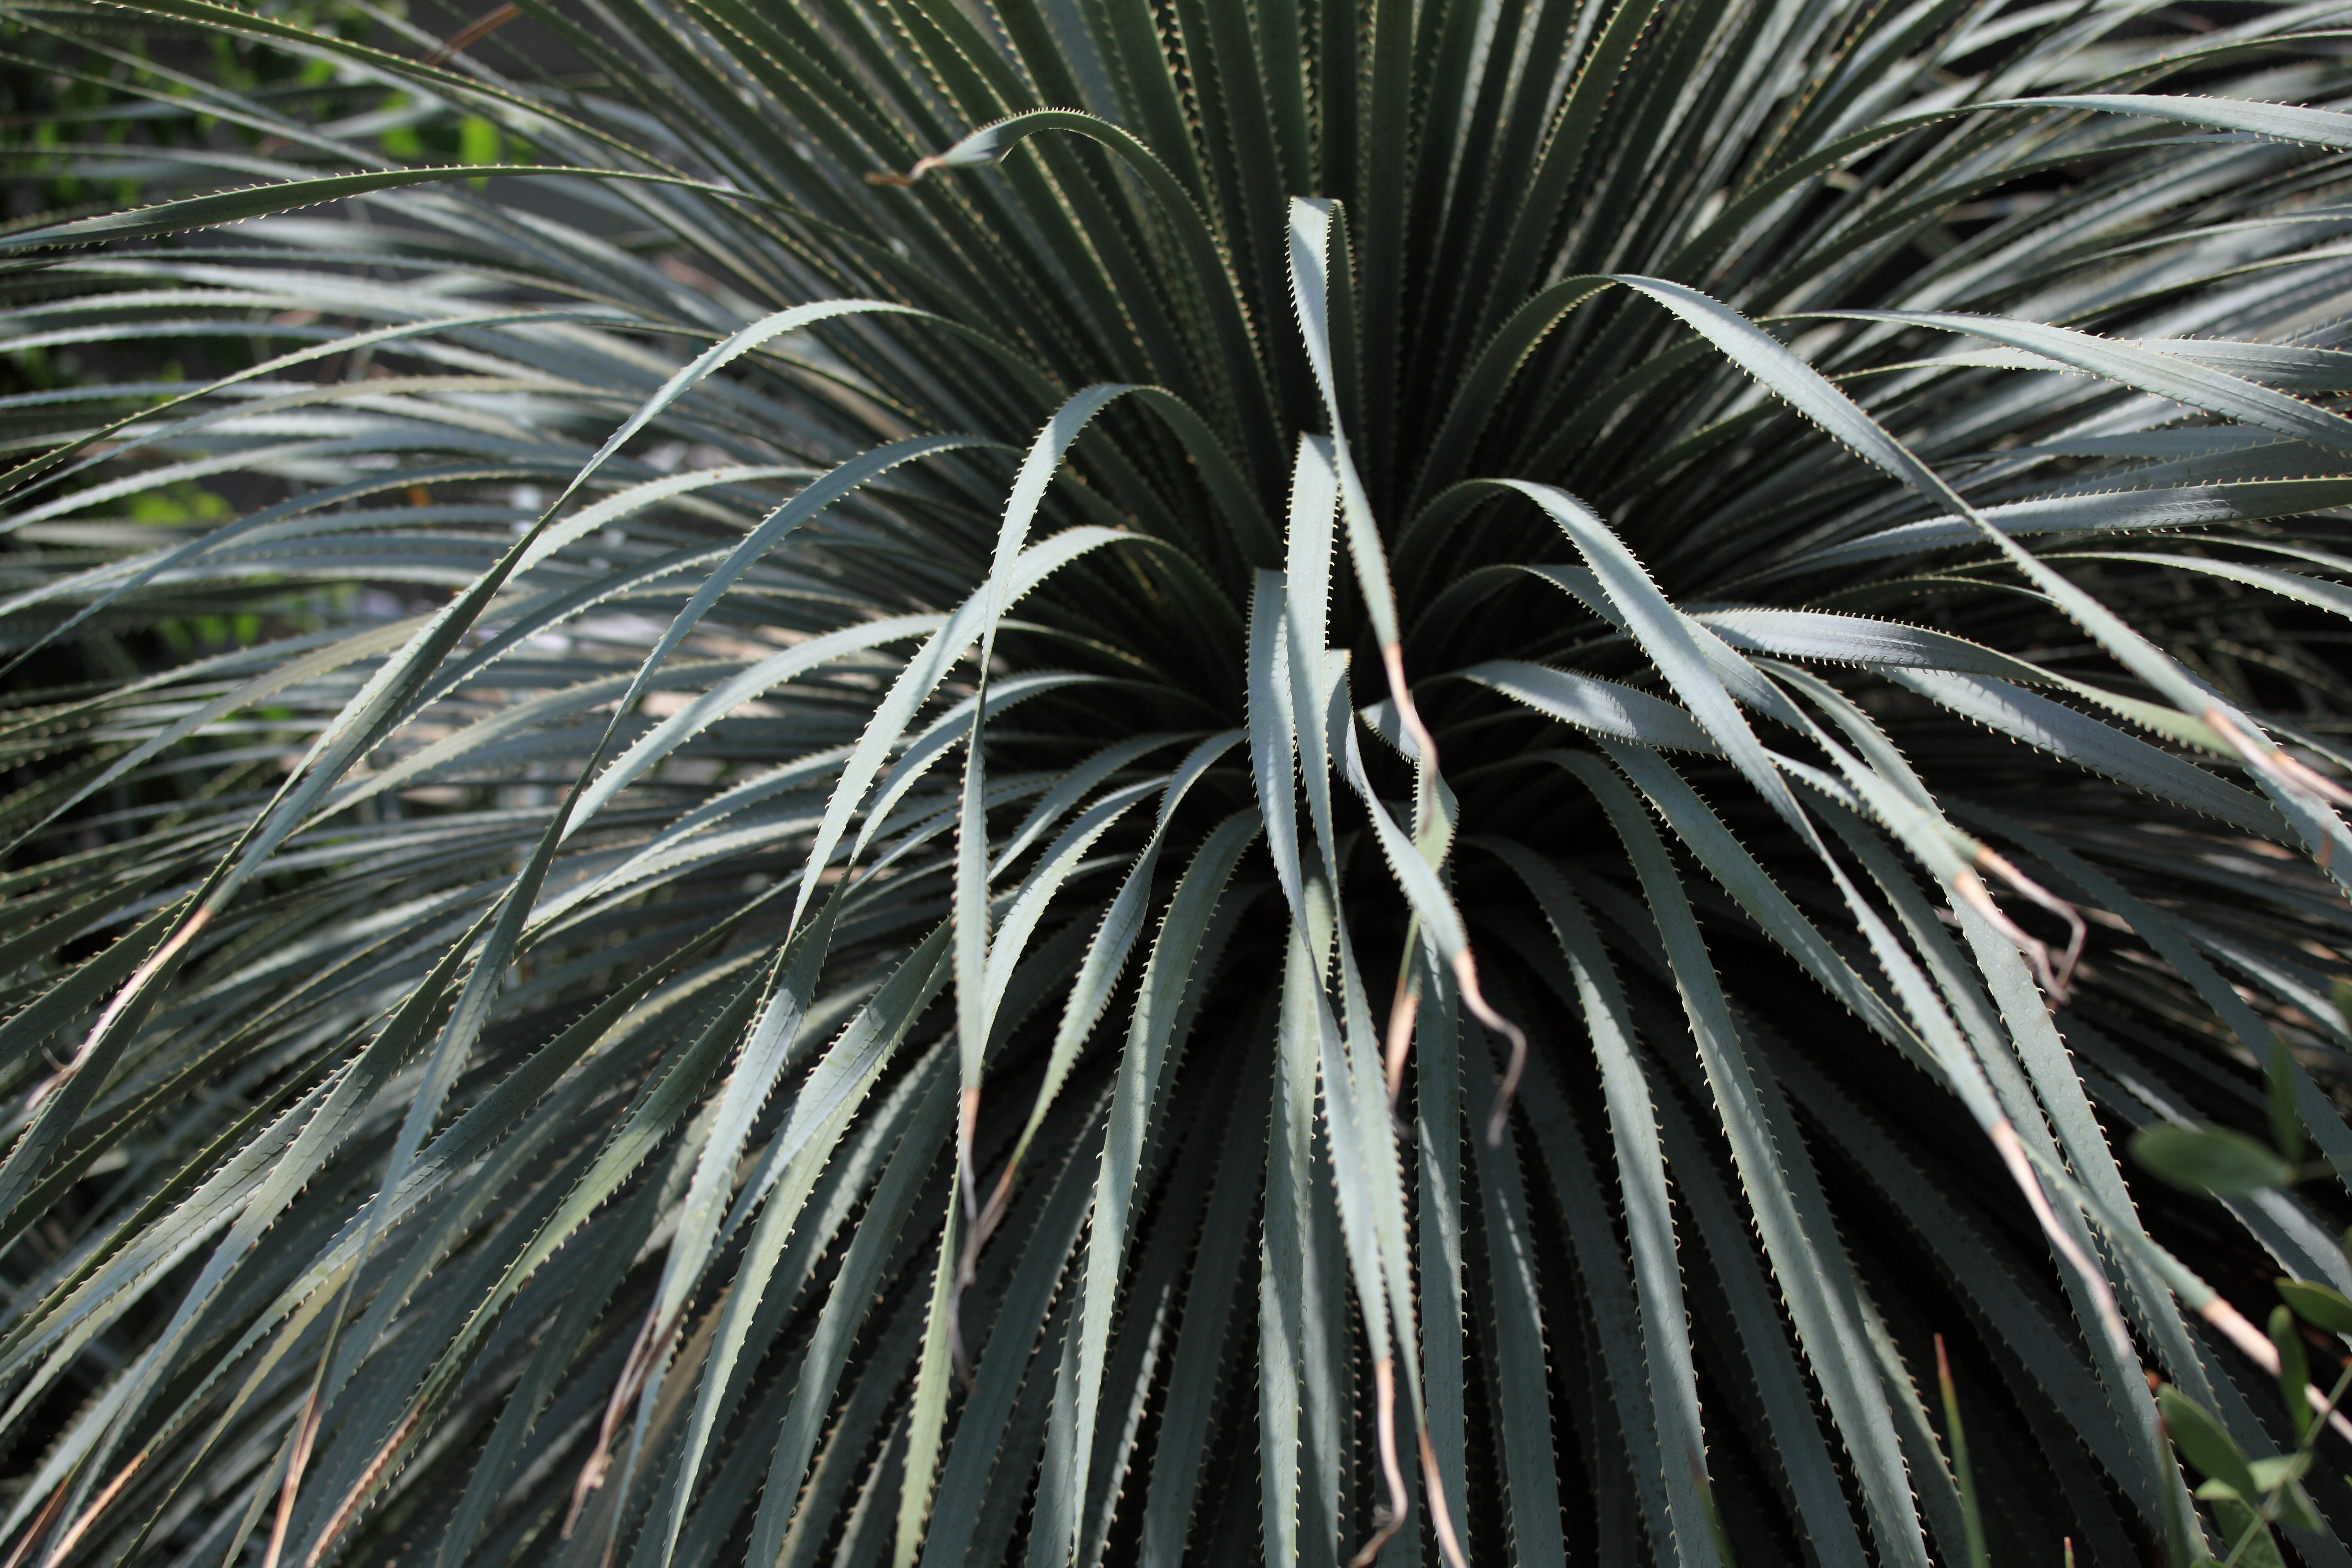
tree, grass, branch, plant, leaf, flower, high, botany, close up, 5d, hires, markii, hi, res, resolution, flowering plant, dasylirion, glaucophyllum, grass family, woody plant, land plant, arecales, palm family, borassus flabellifer